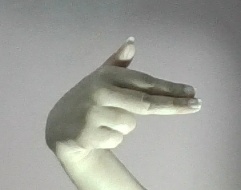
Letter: ghain